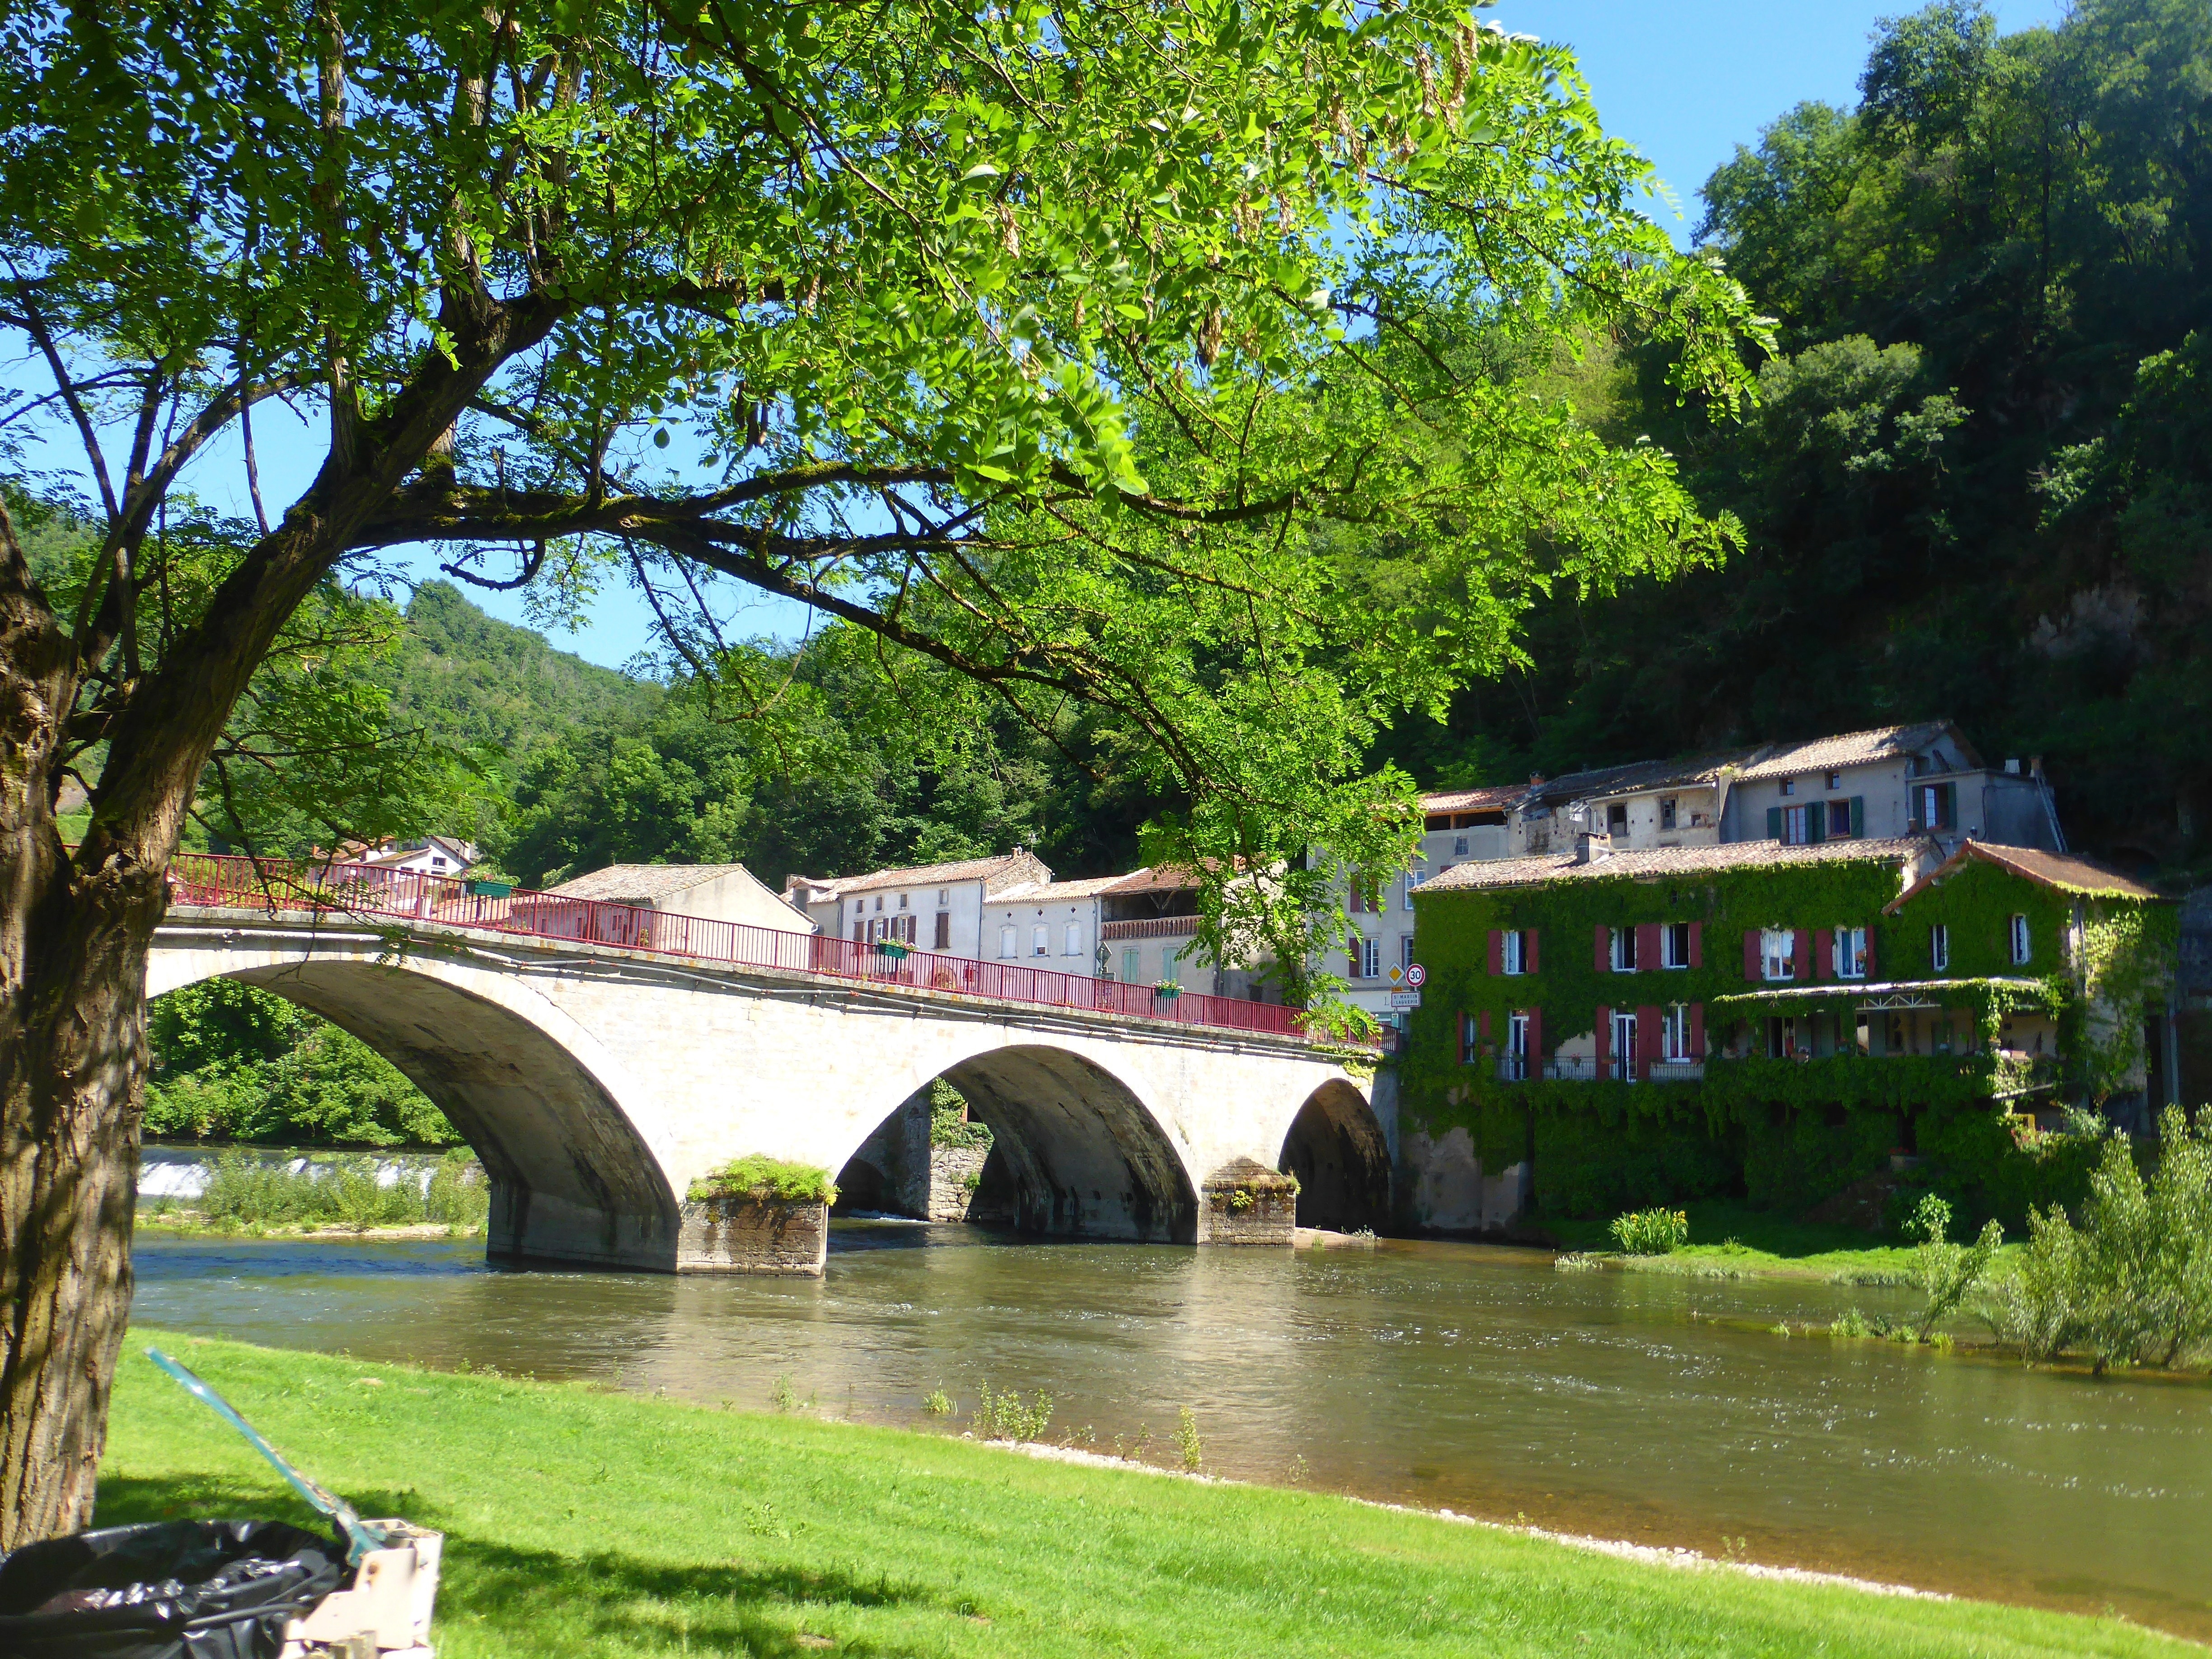
tree, structure, bridge, river, canal, stone, stream, tranquil, waterway, arches, estate, rural area